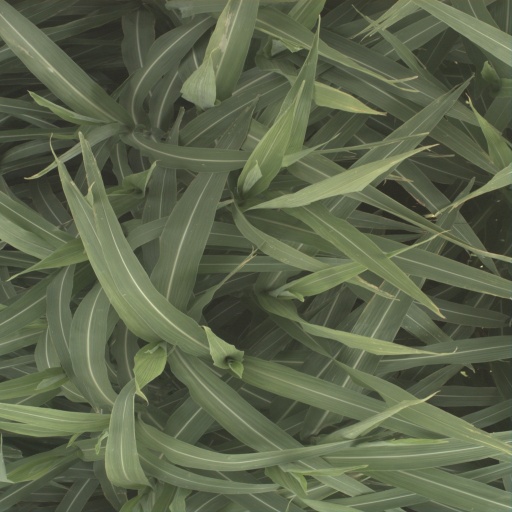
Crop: sorghum